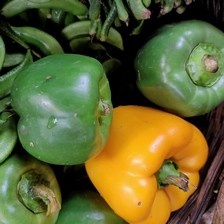
Label: capsicum